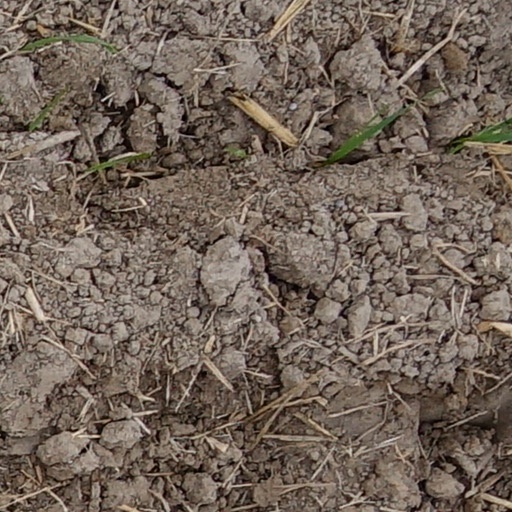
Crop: wheat